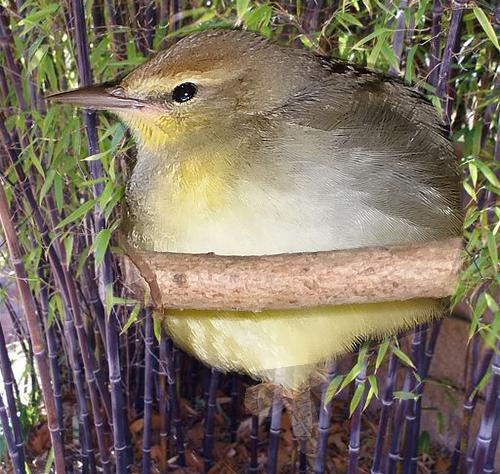
Bird species: Swainson_Warbler
Bird type: landbird
Background: land